Harriet Winslow Sewall

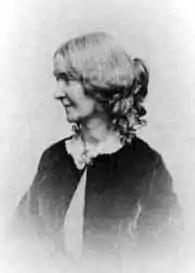

Harriet Winslow Sewall (June 20, 1819 in Portland, Maine – April 19, 1889) was an American poet, and editor of the collected letters of Lydia Maria Child.